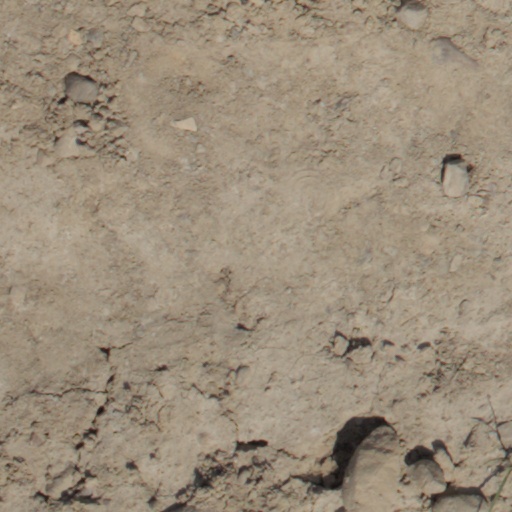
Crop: wheat